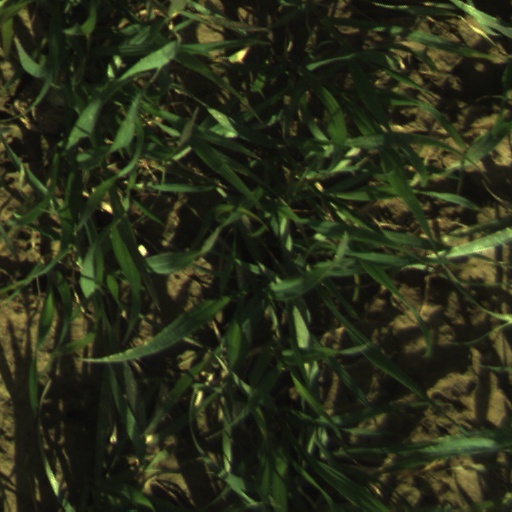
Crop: wheat